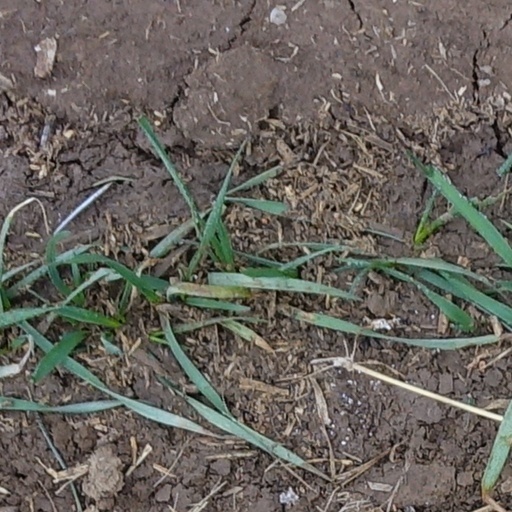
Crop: wheat